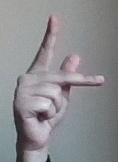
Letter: dha